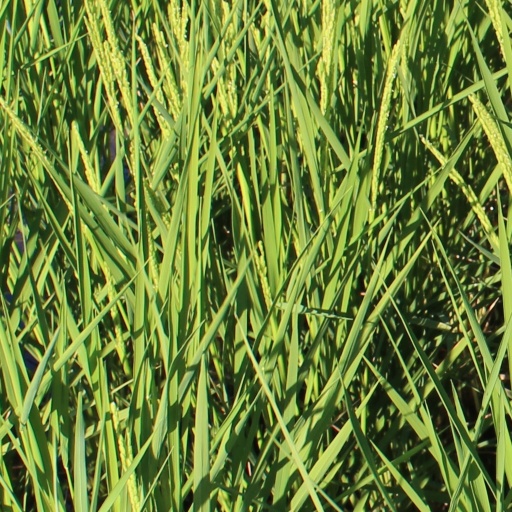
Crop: rice